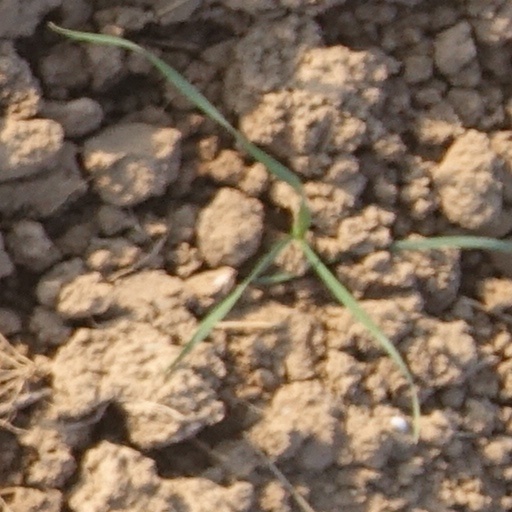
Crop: wheat